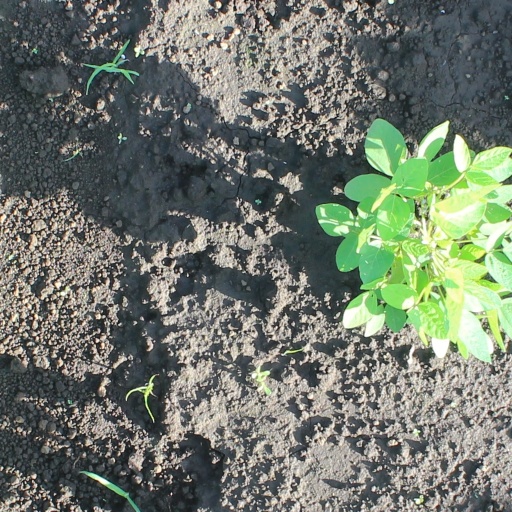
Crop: soybean